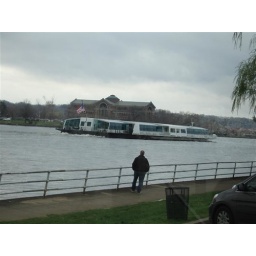
the shuttle bus travels around the point to the Parking Lots. Across the water is Phillip's Seafood restaurant!! YUM!!